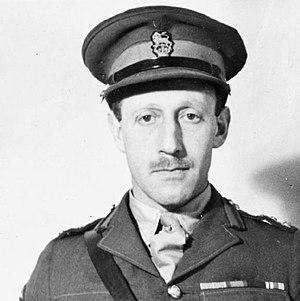
Edmund « Eddie » Charles Wolf Myers était un général de brigade britannique.